Son of Frankenstein

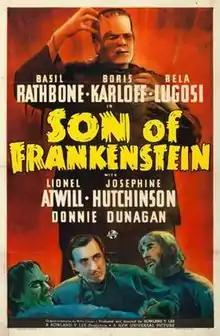
Theatrical release poster

Son of Frankenstein is a 1939 American horror film directed by Rowland V. Lee and starring Basil Rathbone, Boris Karloff and Bela Lugosi. The film is the third in Universal Pictures' "Frankenstein" series and is the follow-up to the 1935 film "Bride of Frankenstein". "Son of Frankenstein" stars Rathbone as Baron Wolf von Frankenstein who, with his wife Elsa (Josephine Hutchinson) and son Peter (Donnie Dunagan), returns to his late father's estate. Near the castle lives Ygor (Bela Lugosi), a crazed blacksmith whose neck was broken in an unsuccessful hanging attempt. Among the castle's remains, Frankenstein discovers the remains of the Monster (Boris Karloff) and decides to try to save his family name by resurrecting the creature to prove his father was correct. He finds, however, the Monster only responds to Ygor's commands.